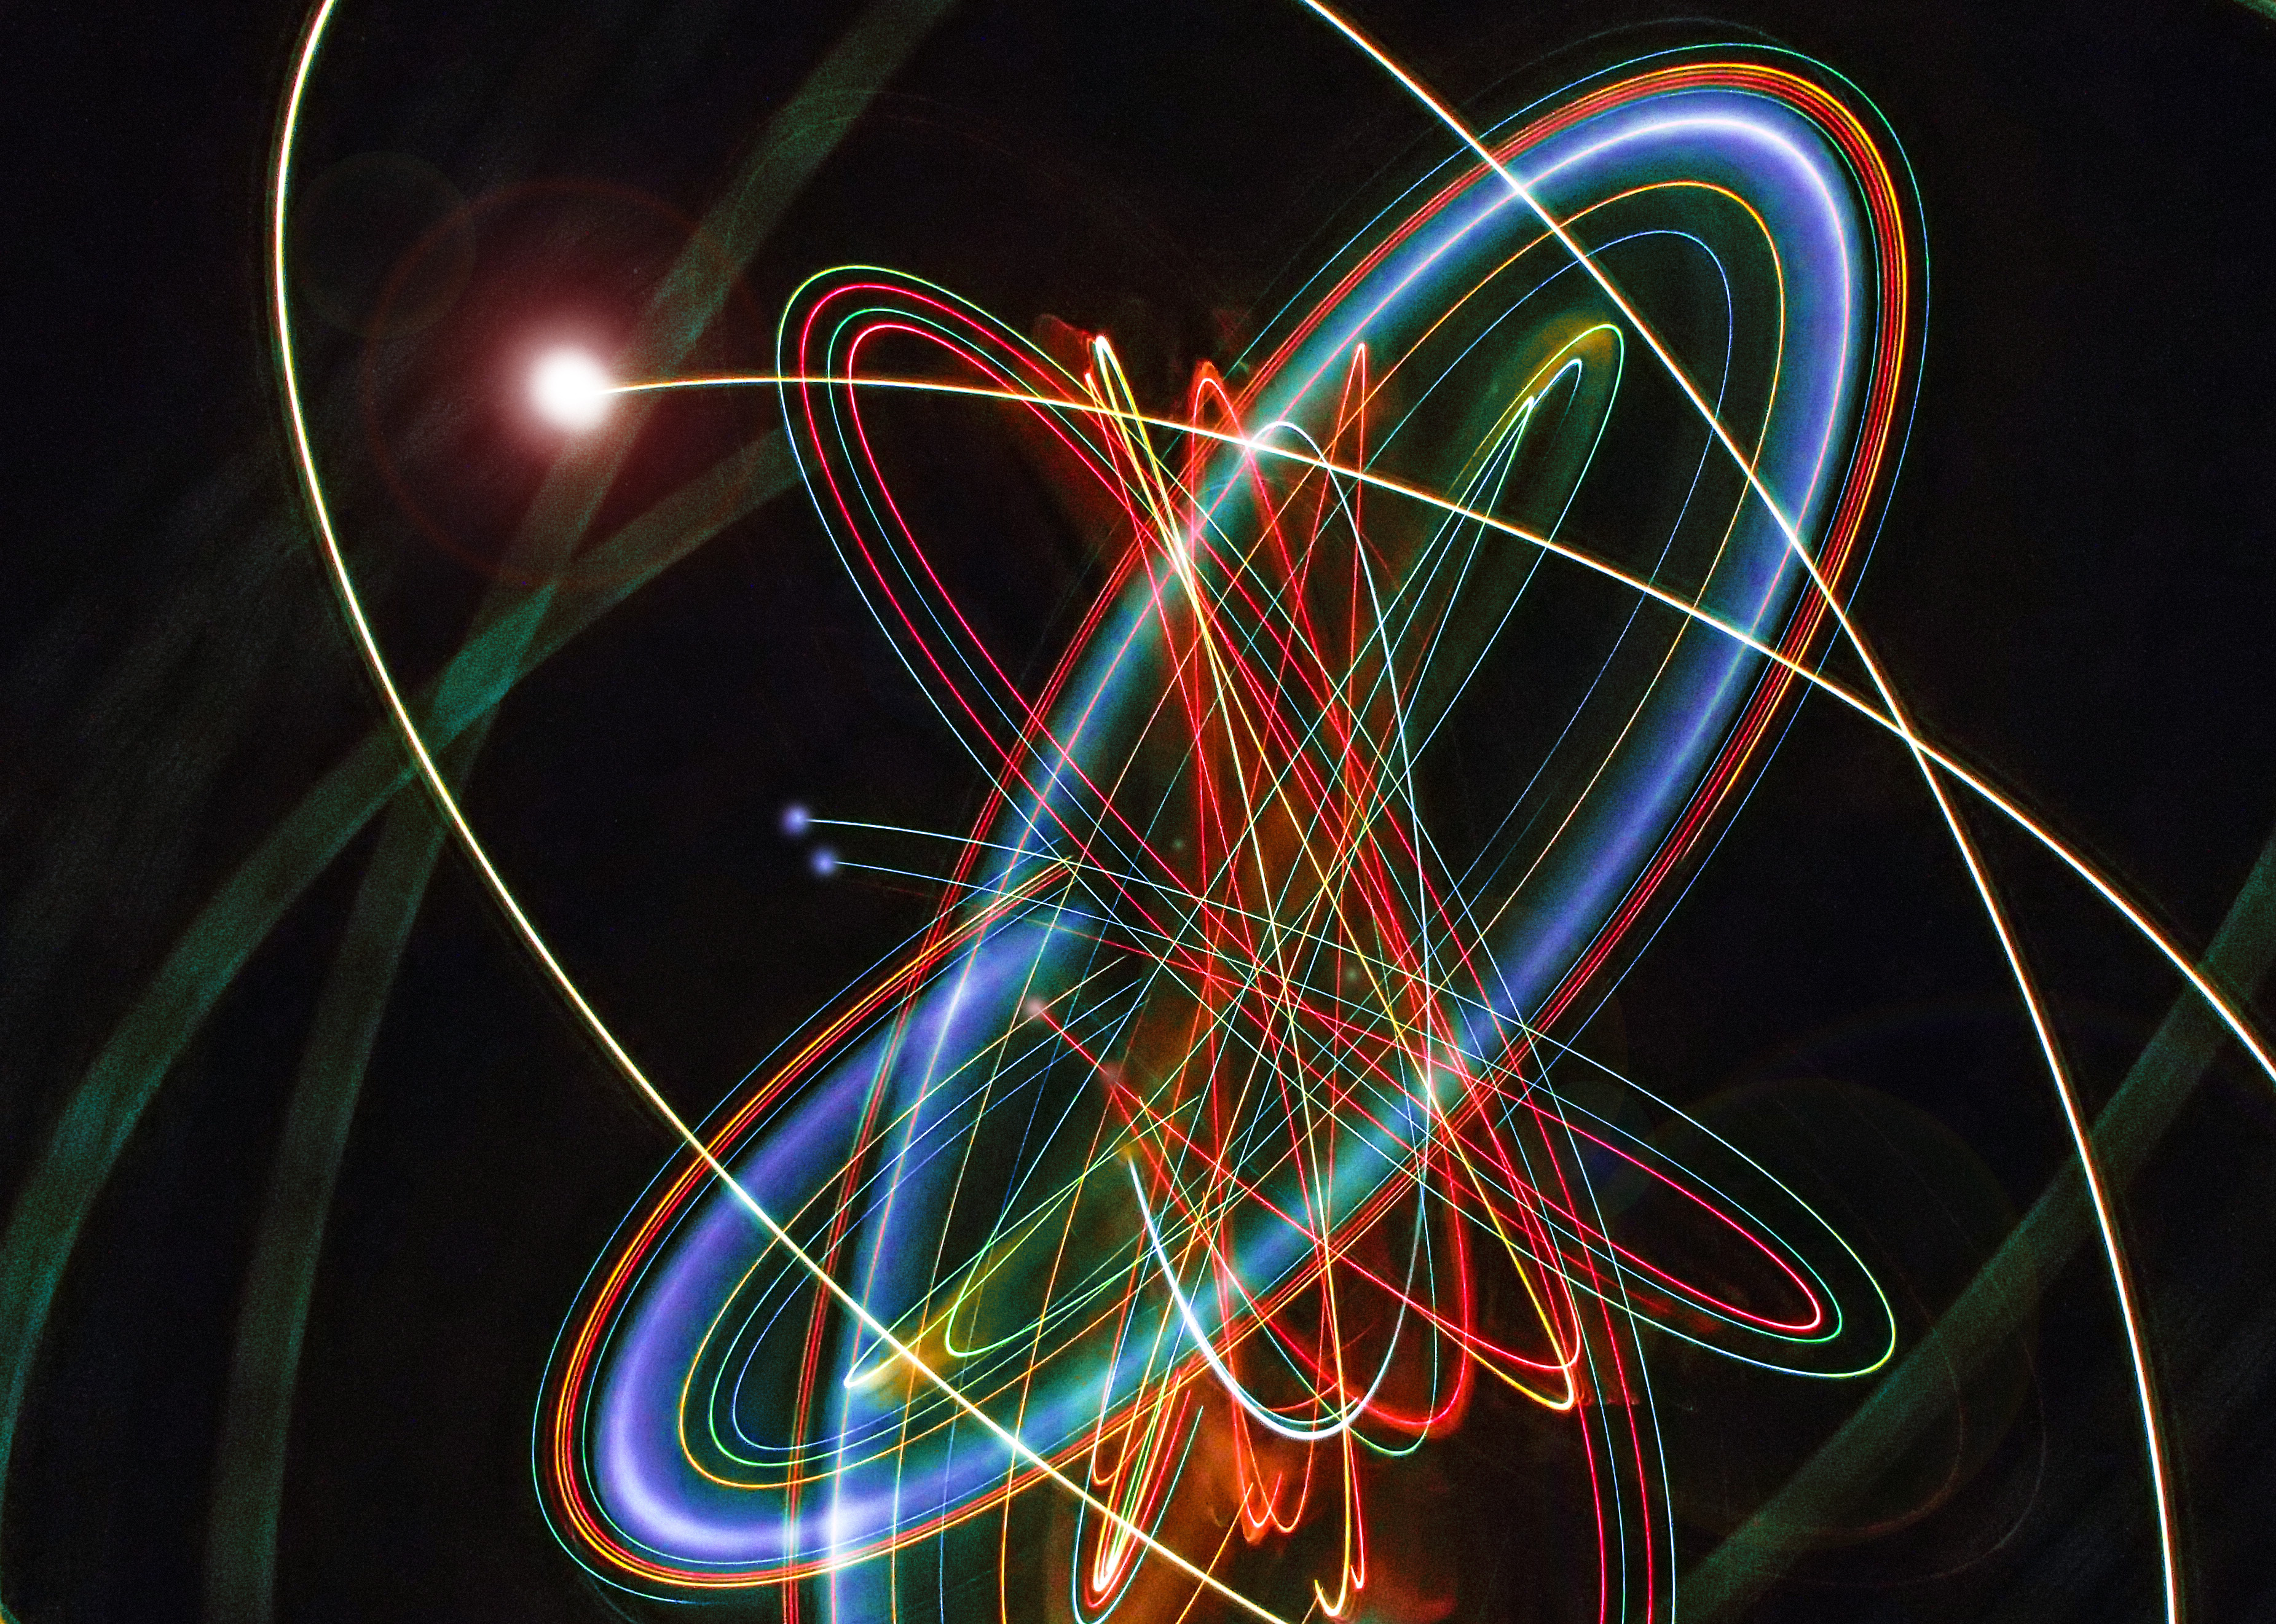
light, line, color, circle, illustration, modified, organ, shape, slidersunday, throwingcamera, computer wallpaper, fractal art